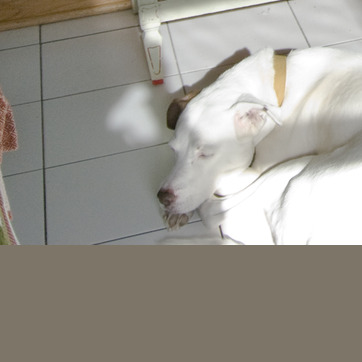
Material: other